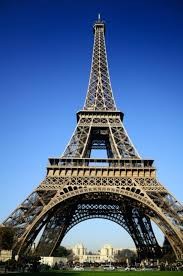
Landmark: Eiffel Tower